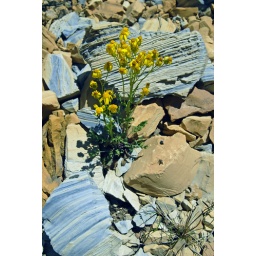
High country rock and flowers in western Colorado